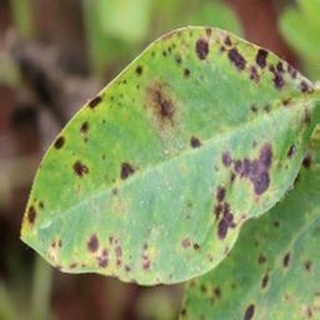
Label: groundnut_late_leaf_spot